Steve Weatherford

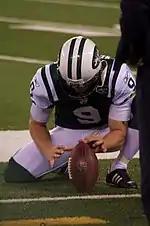
Weatherford with the Jets, 2010

Weatherford attended Terre Haute North Vigo High School in Terre Haute, Indiana, where he played football, soccer, track and basketball, earning a total of thirteen varsity letters. He played football as a punter, kicker and safety. As a punter and place kicker, he set records for the most field goals in a career, longest punting average and longest field goal made (55 yards vs. Lawrence North High School). He averaged 45.4 yards per punt and held a 4.26 second hangtime average. As a kicker, Weatherford made 37 of 40 extra point attempts and connected on seven field goals from 40 yards or longer. He was named to the All-Conference team and earned All-State honors as a kicker twice consecutively. As a safety, Weatherford managed two interceptions, one of which was returned for a touchdown. He was an All-County forward in soccer.